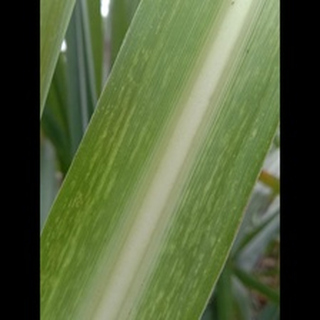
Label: sugarcane_mosaic